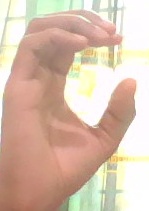
ASL sign: C